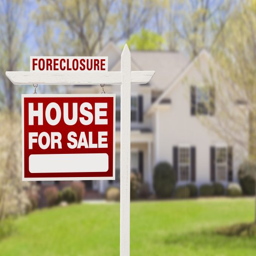
industry for sale sign in front of a house